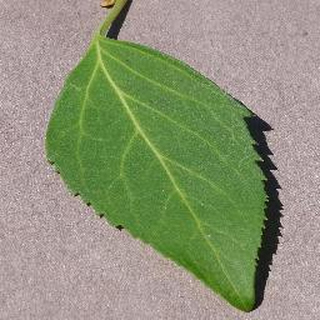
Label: healthy_cherry